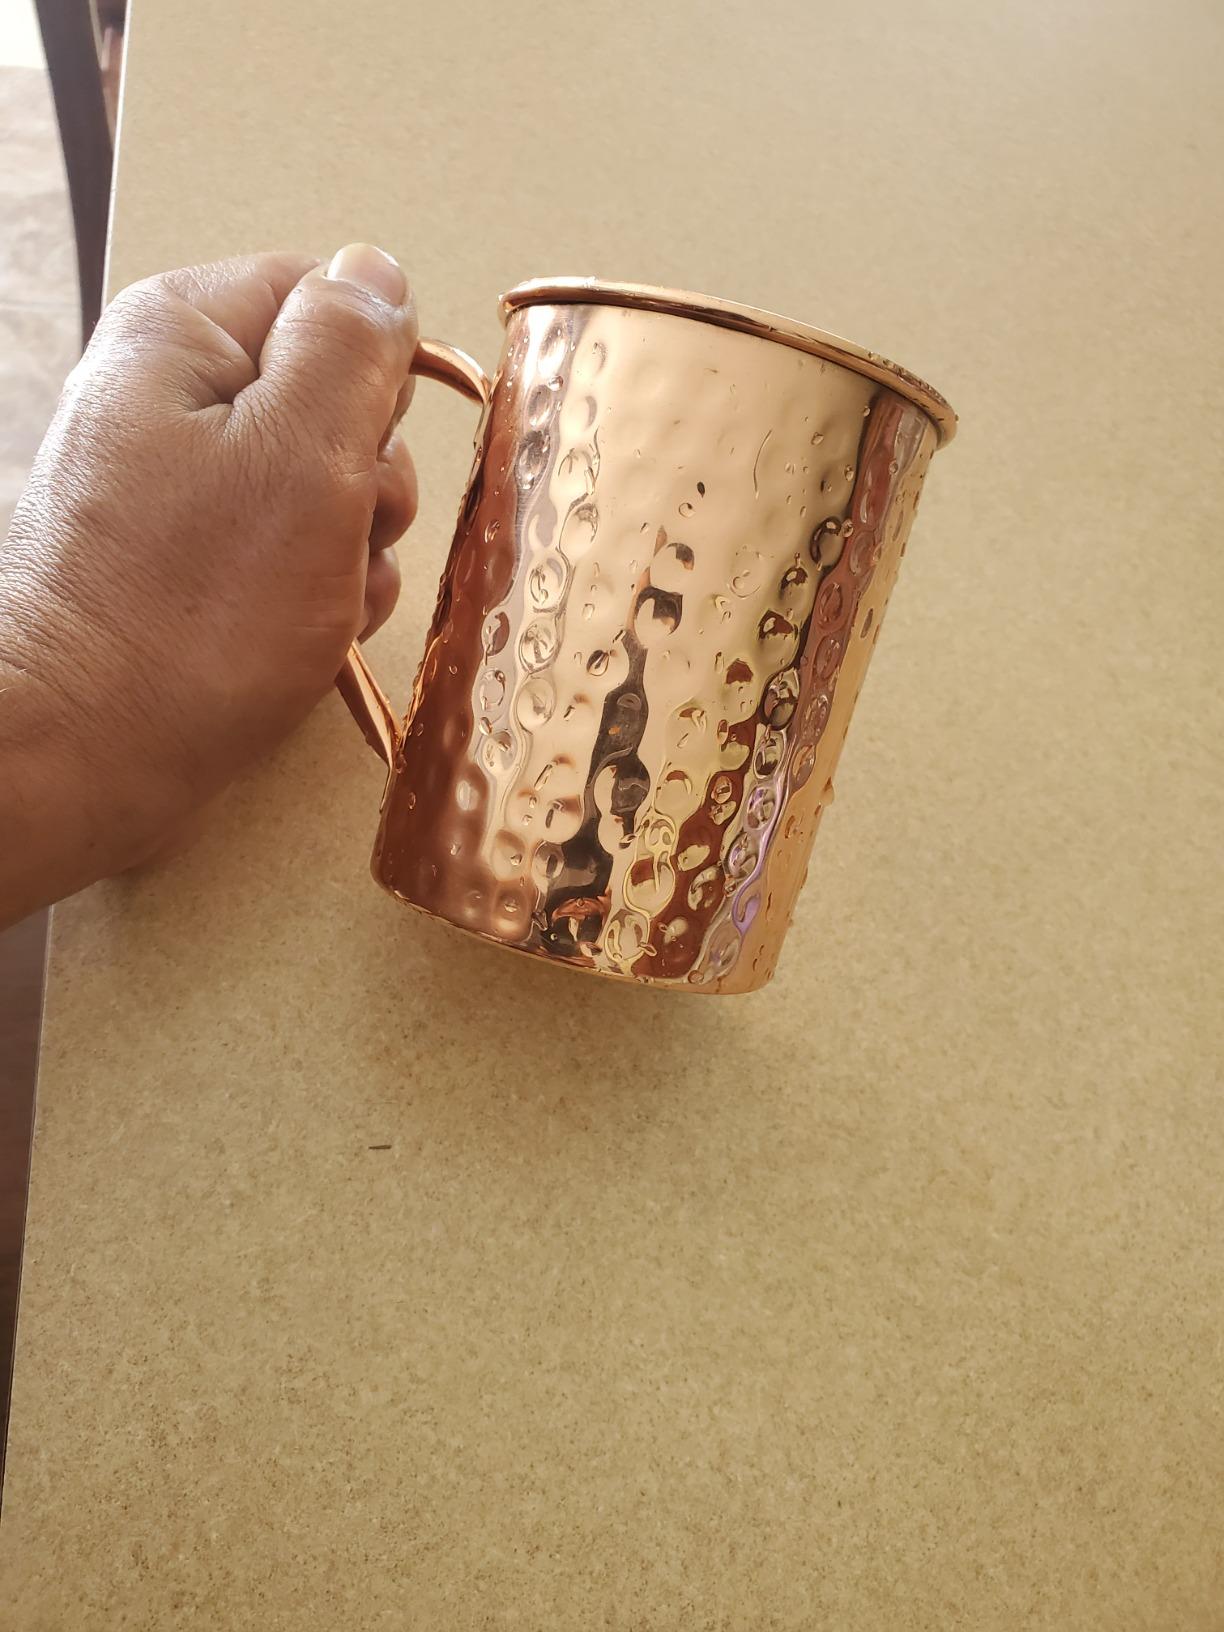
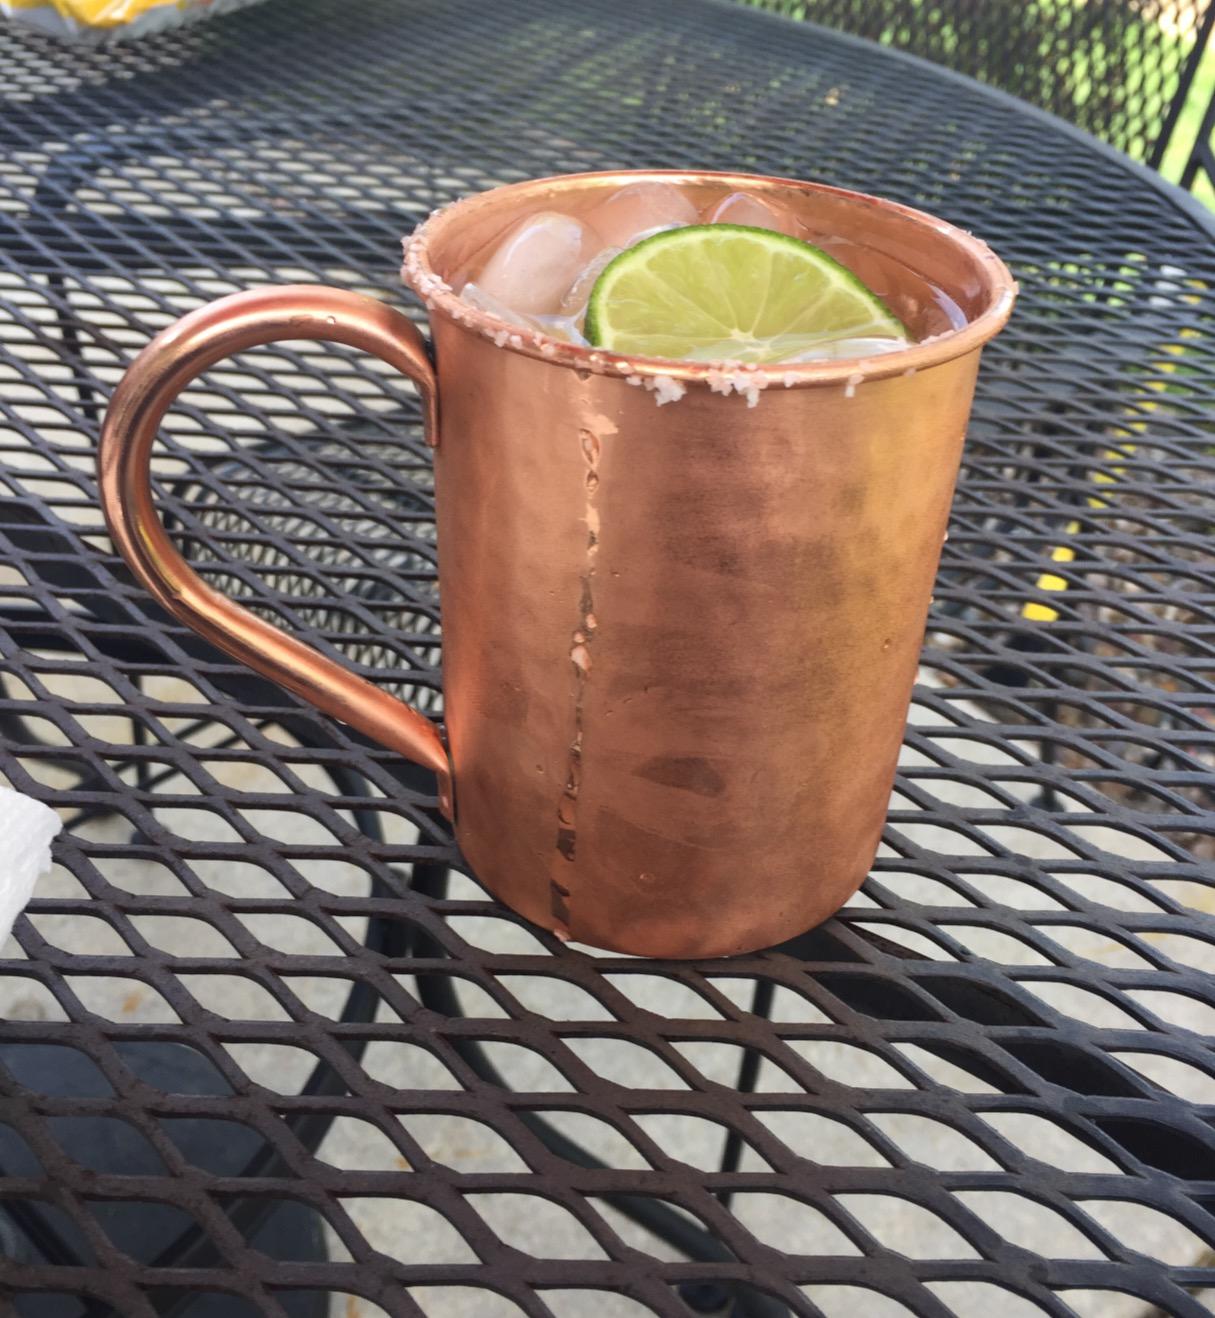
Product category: items_mug
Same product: yes